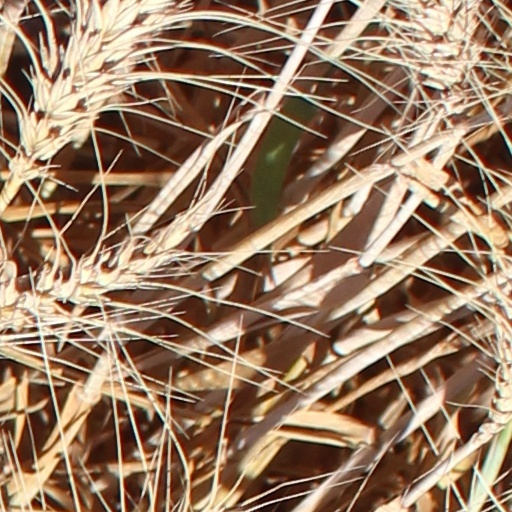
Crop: wheat